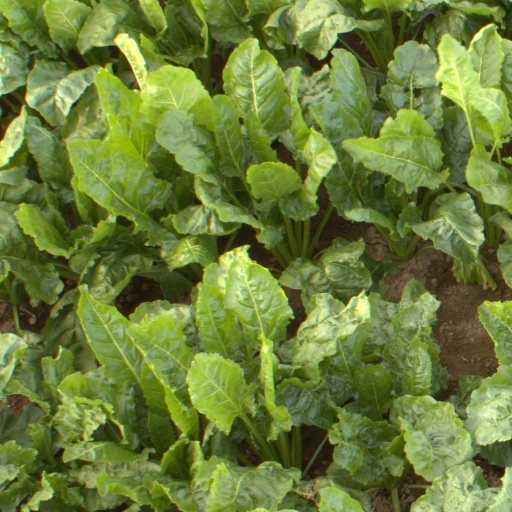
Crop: sugar beet